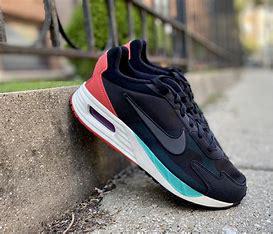
Brand: Nike
Model: Air Max Solo